Kinugawa Onsen

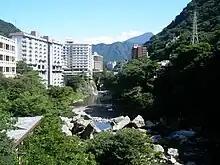
Kinugawa Onsen

Two hours by train from Tokyo, hot springs were first found in the area in the early Meiji period.